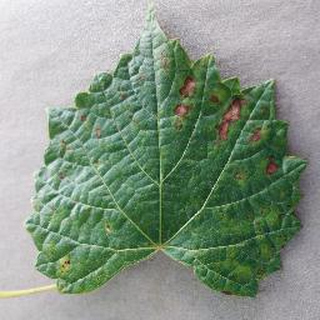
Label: grape_esca_black_measles